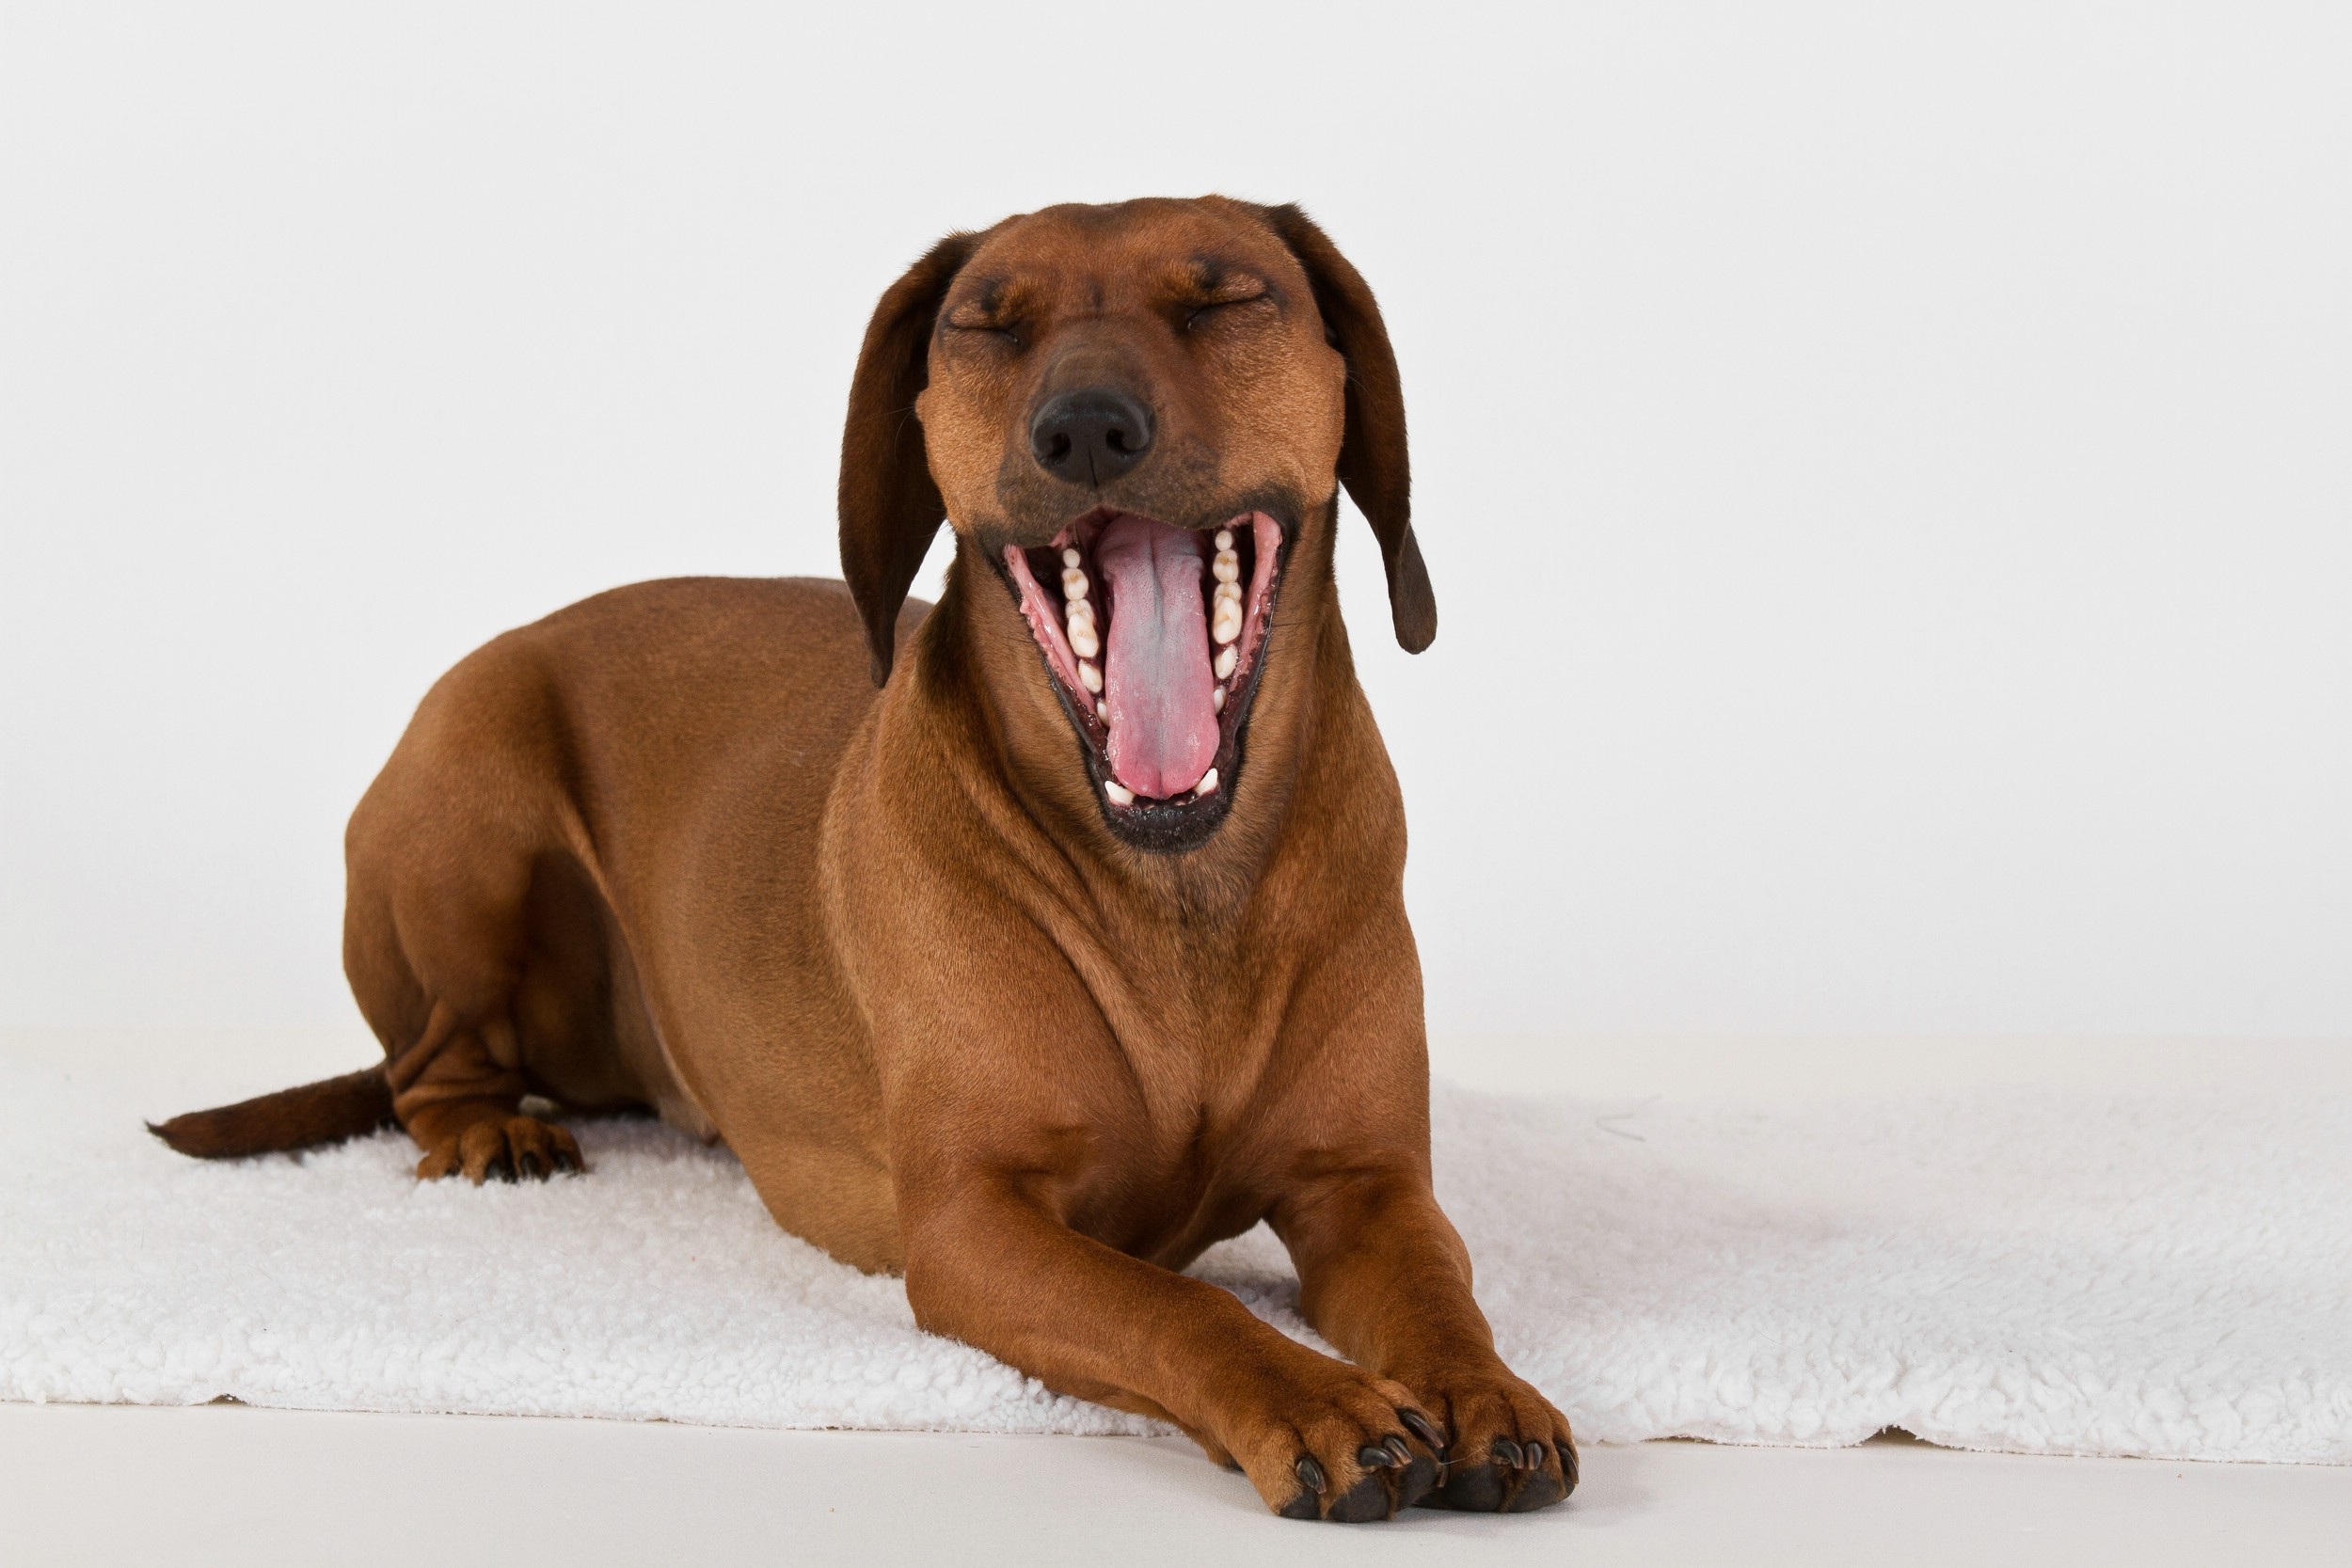
white, puppy, dog, mammal, hound, yawn, vertebrate, tongue, lying, vizsla, dachshund, rhodesian ridgeback, bavarian mountain welding dog, dog like mammal, animal sports